Bangladesh Armed Forces

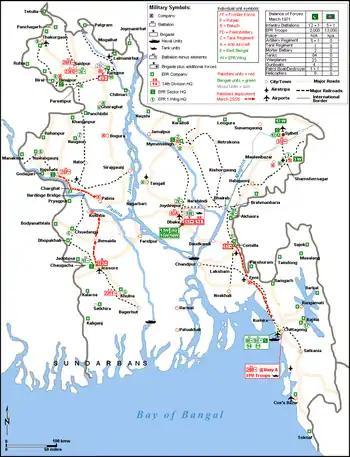
Location of Bengali and Pakistani military units in March 1971

The Bangladesh Armed Forces is the military force of Bangladesh. It consists of three uniformed organizations, they are the Bangladesh Army, the Bangladesh Navy, and the Bangladesh Air Force. The Armed Forces is under the jurisdiction of the Ministry of Defence of the Government of Bangladesh, and is directly administered by the Armed Forces Division of the Prime Minister's Office. The President of Bangladesh serves as the Commander-in-Chief of the Bangladesh Armed Forces. Bangladesh has the third-largest defence budget in South Asia. The Bangladeshi military is also the 35th strongest in the world and the third most powerful military force in South Asia. Border Guard Bangladesh and Bangladesh Coast Guard is under the jurisdiction of the Ministry of Home Affairs during peacetime, but during wartime, they fall under the command of the Bangladesh Army and the Bangladesh Navy, respectively.